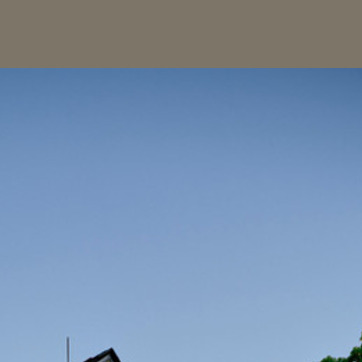
Material: sky